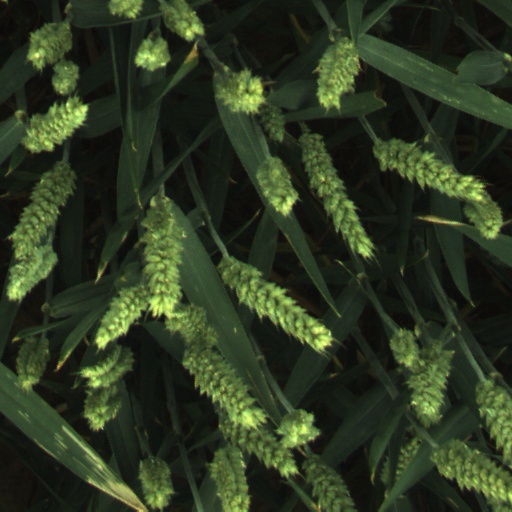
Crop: wheat